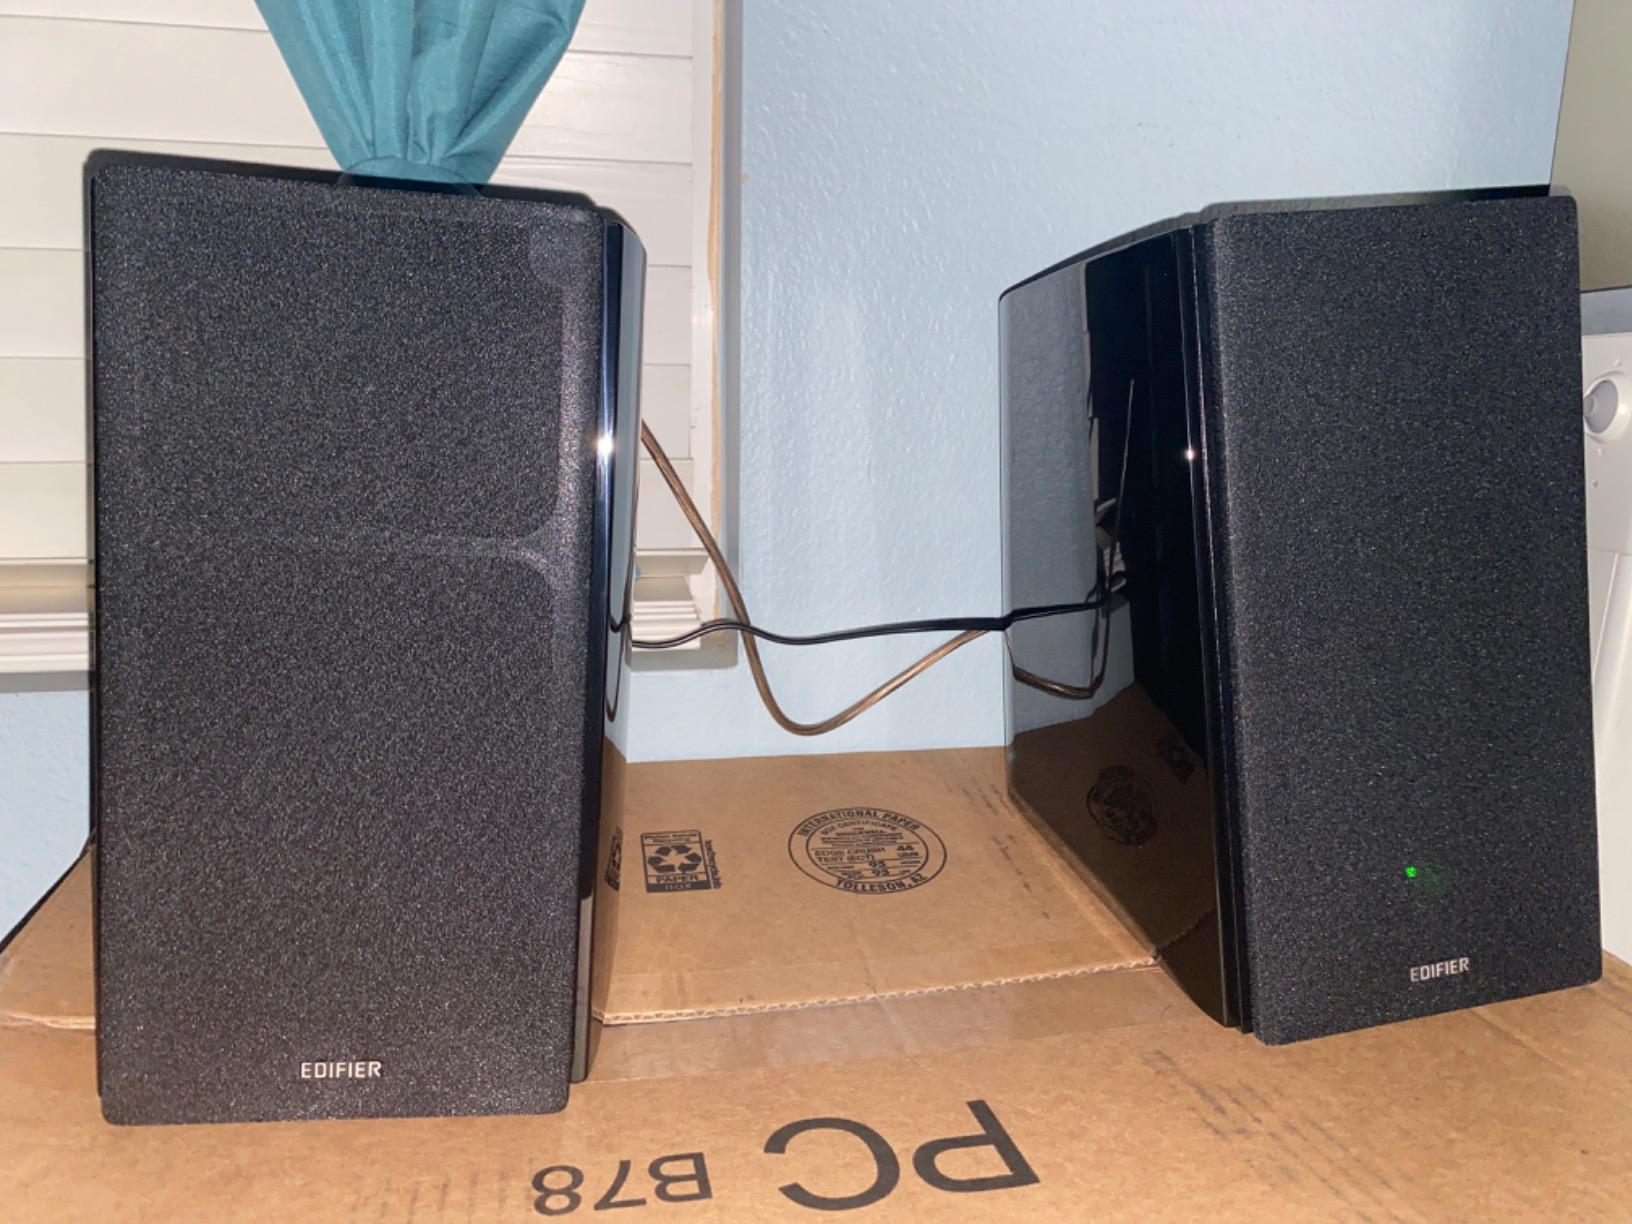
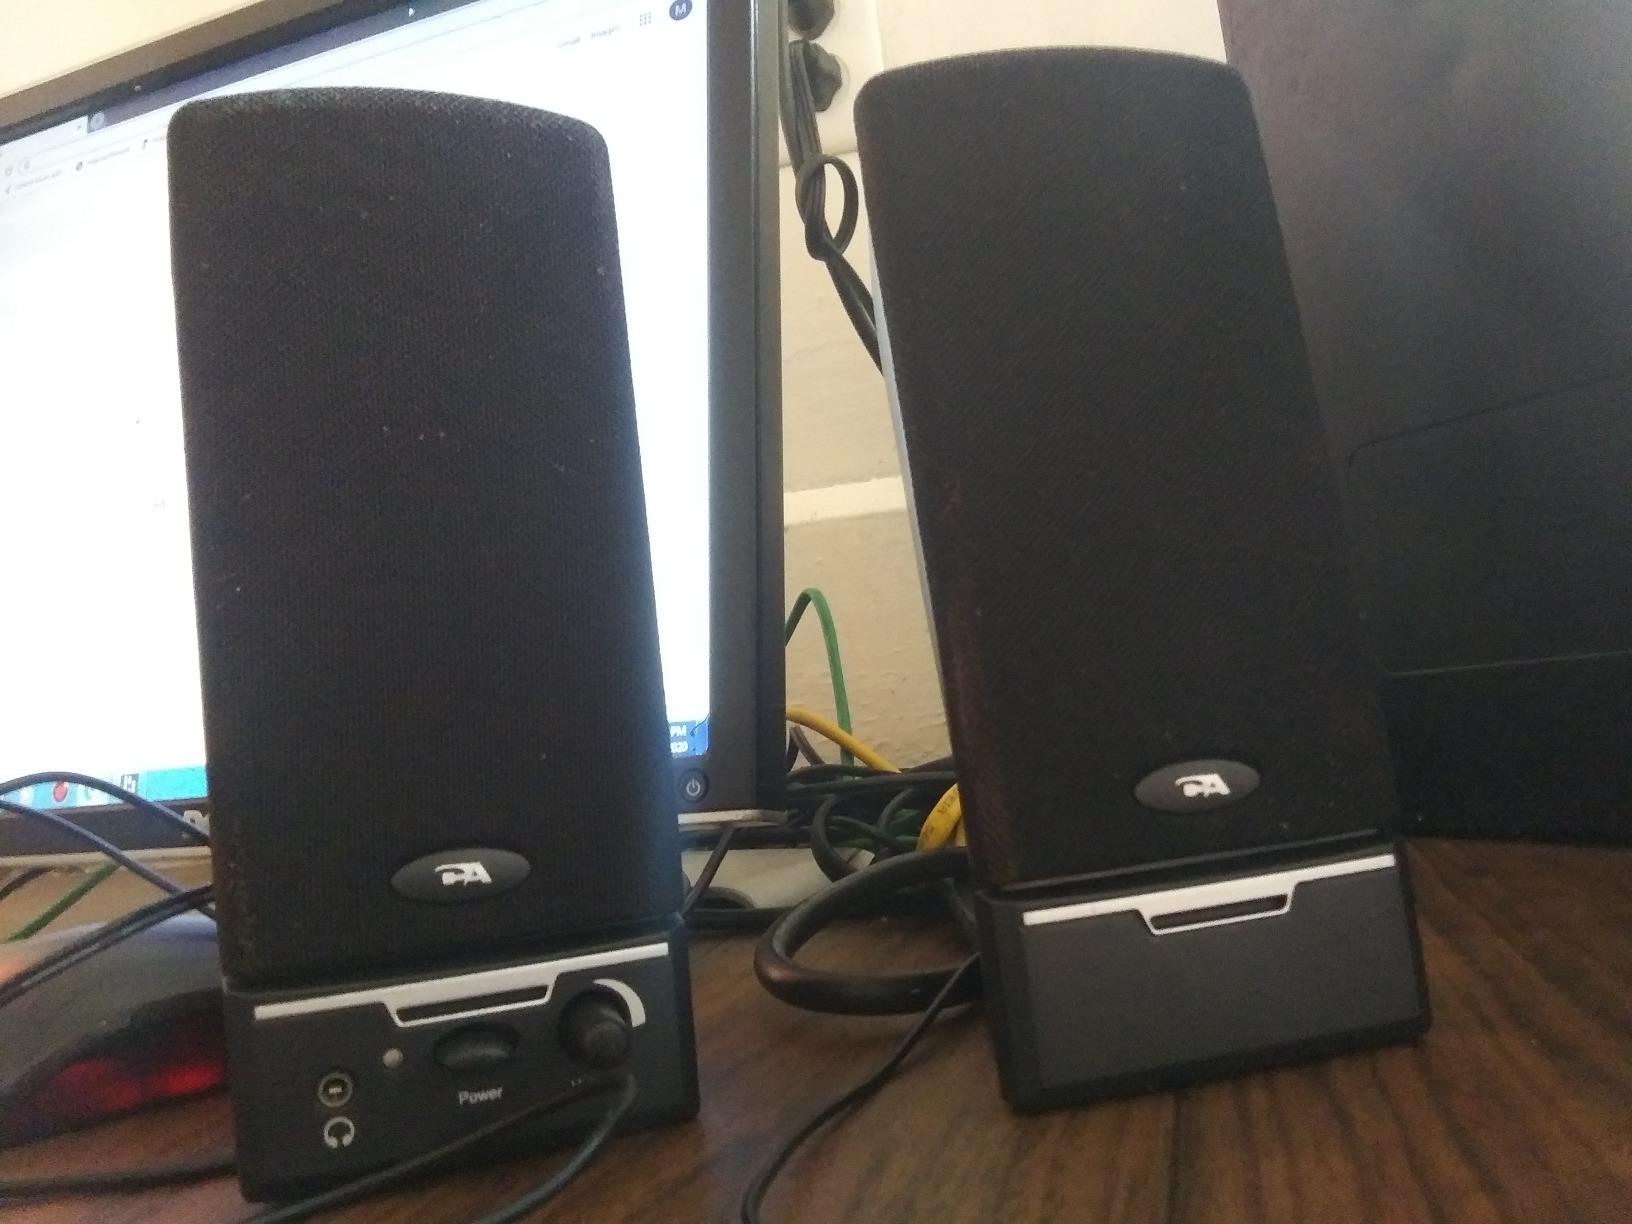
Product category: speaker
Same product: no